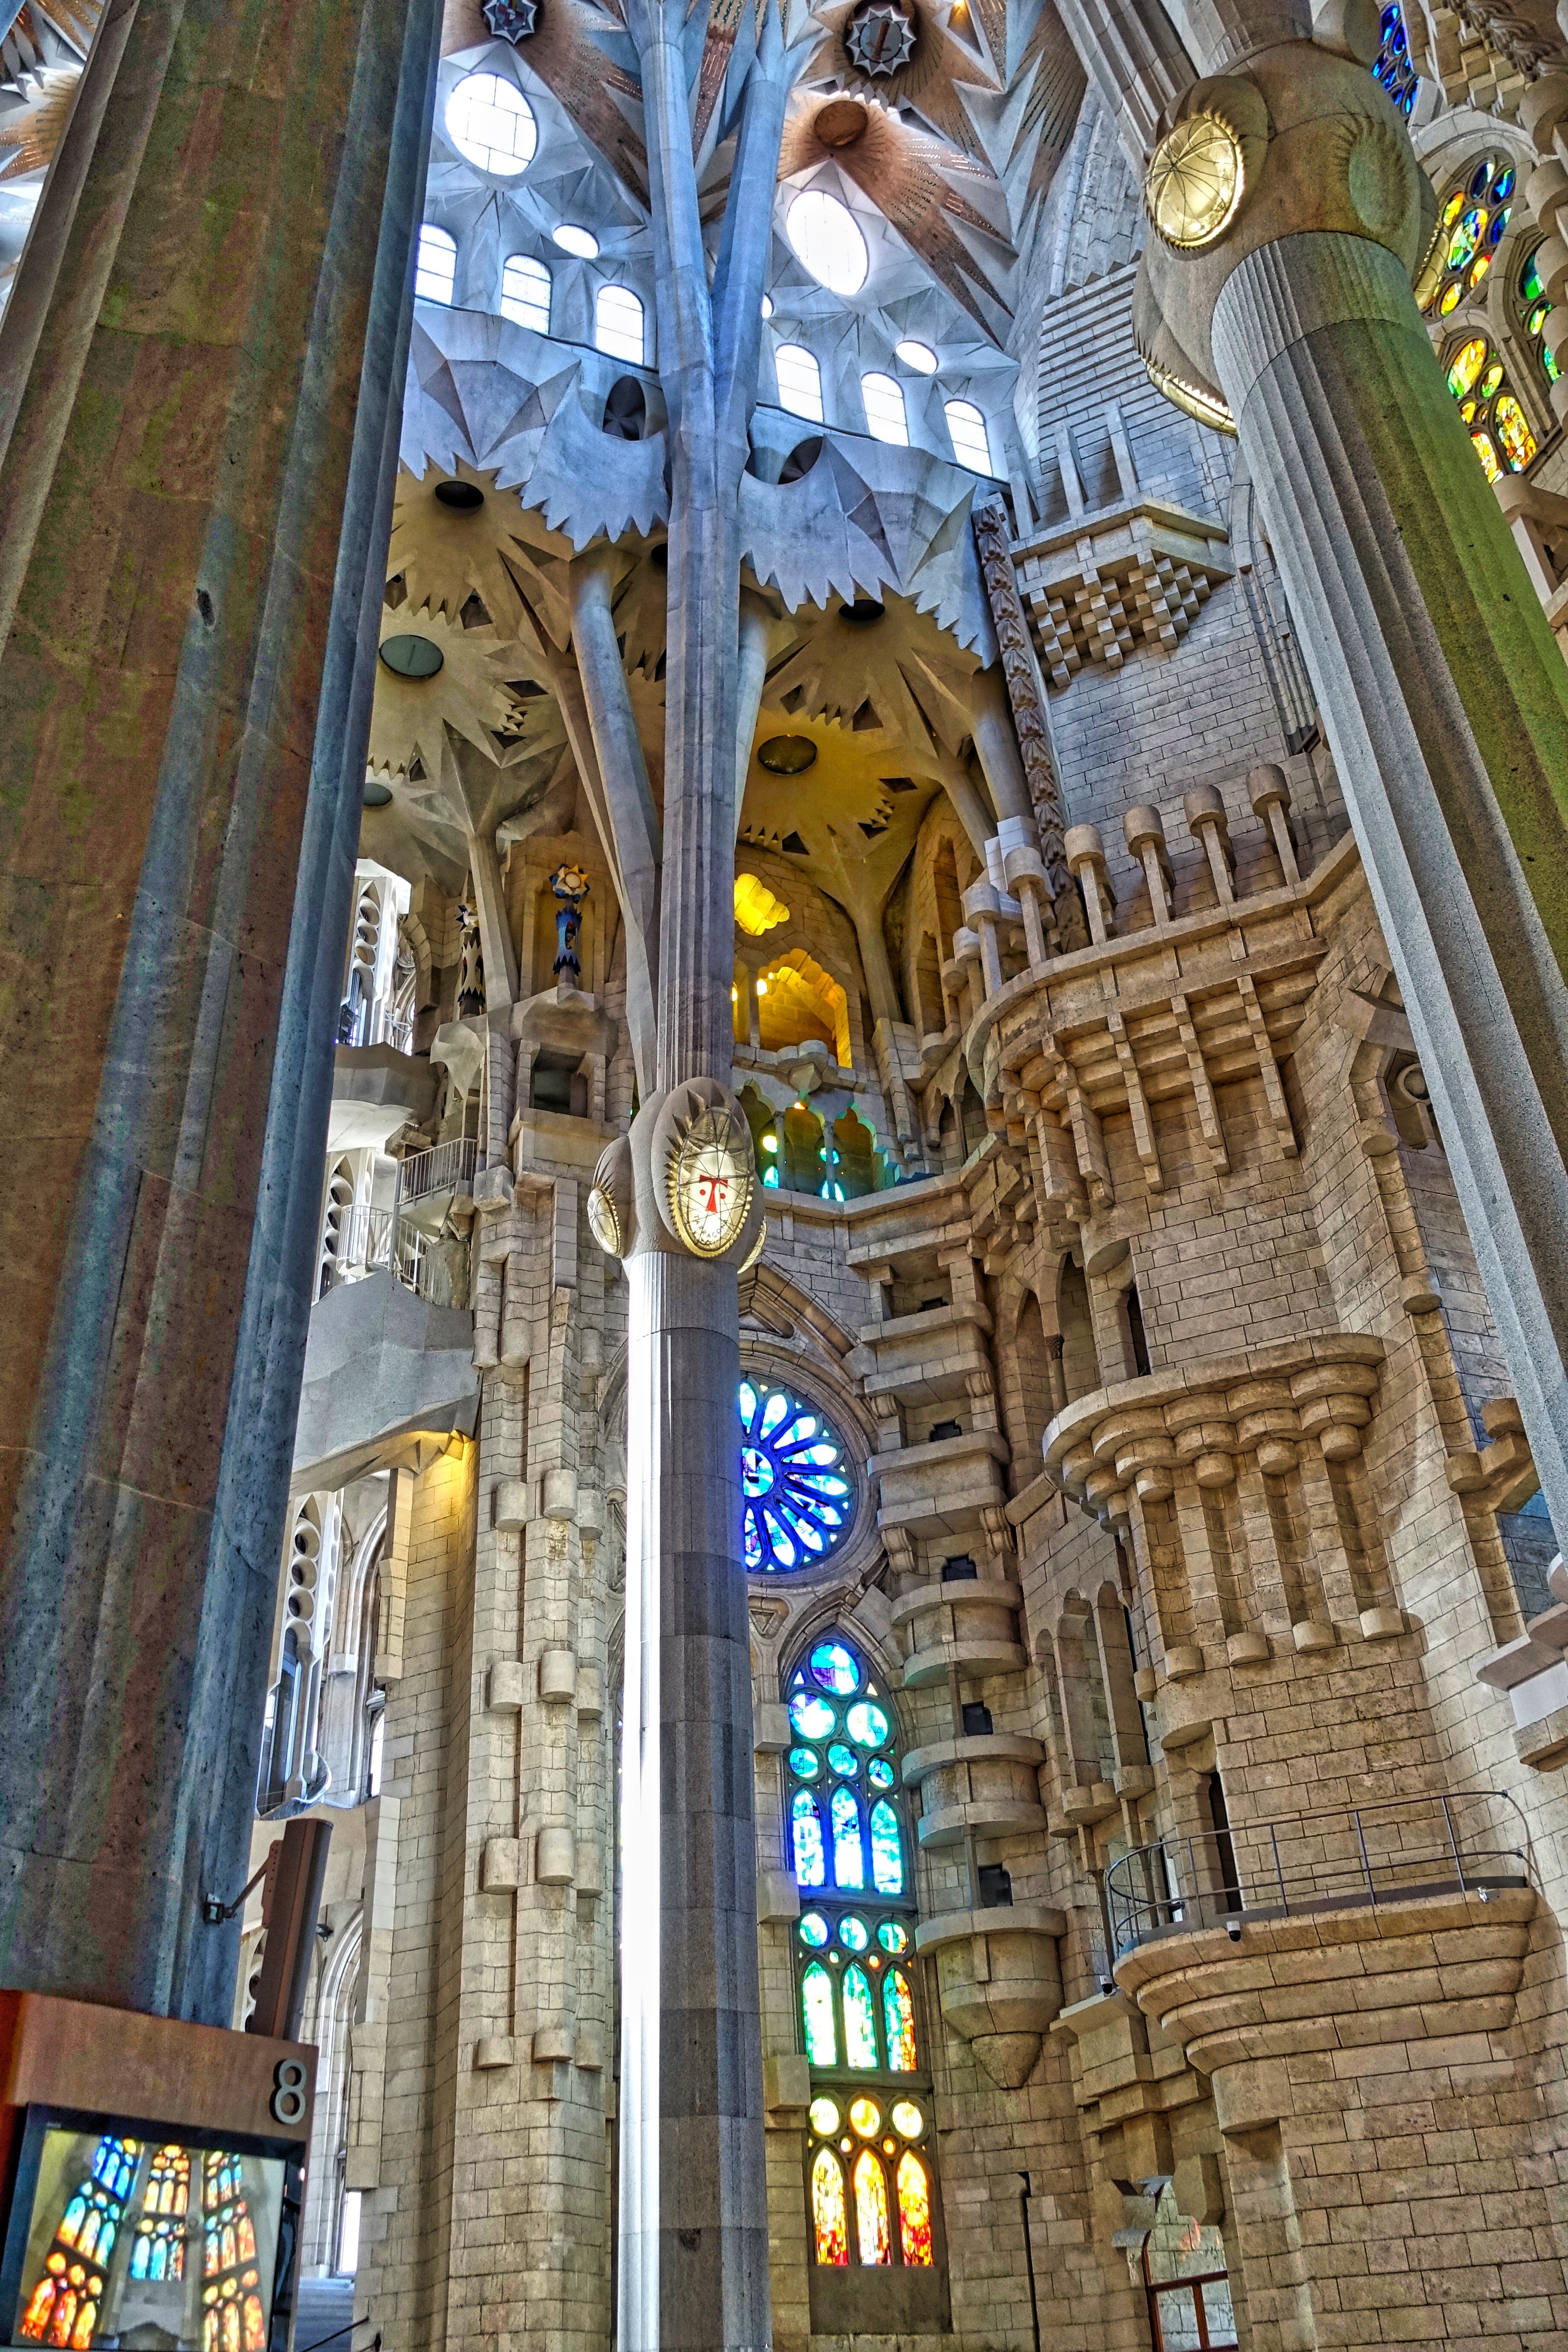
architecture, window, glass, building, ceiling, facade, church, cathedral, chapel, barcelona, place of worship, gaudi, famous, spanish, basilica, familia, gothic architecture, familia segrada, segrada